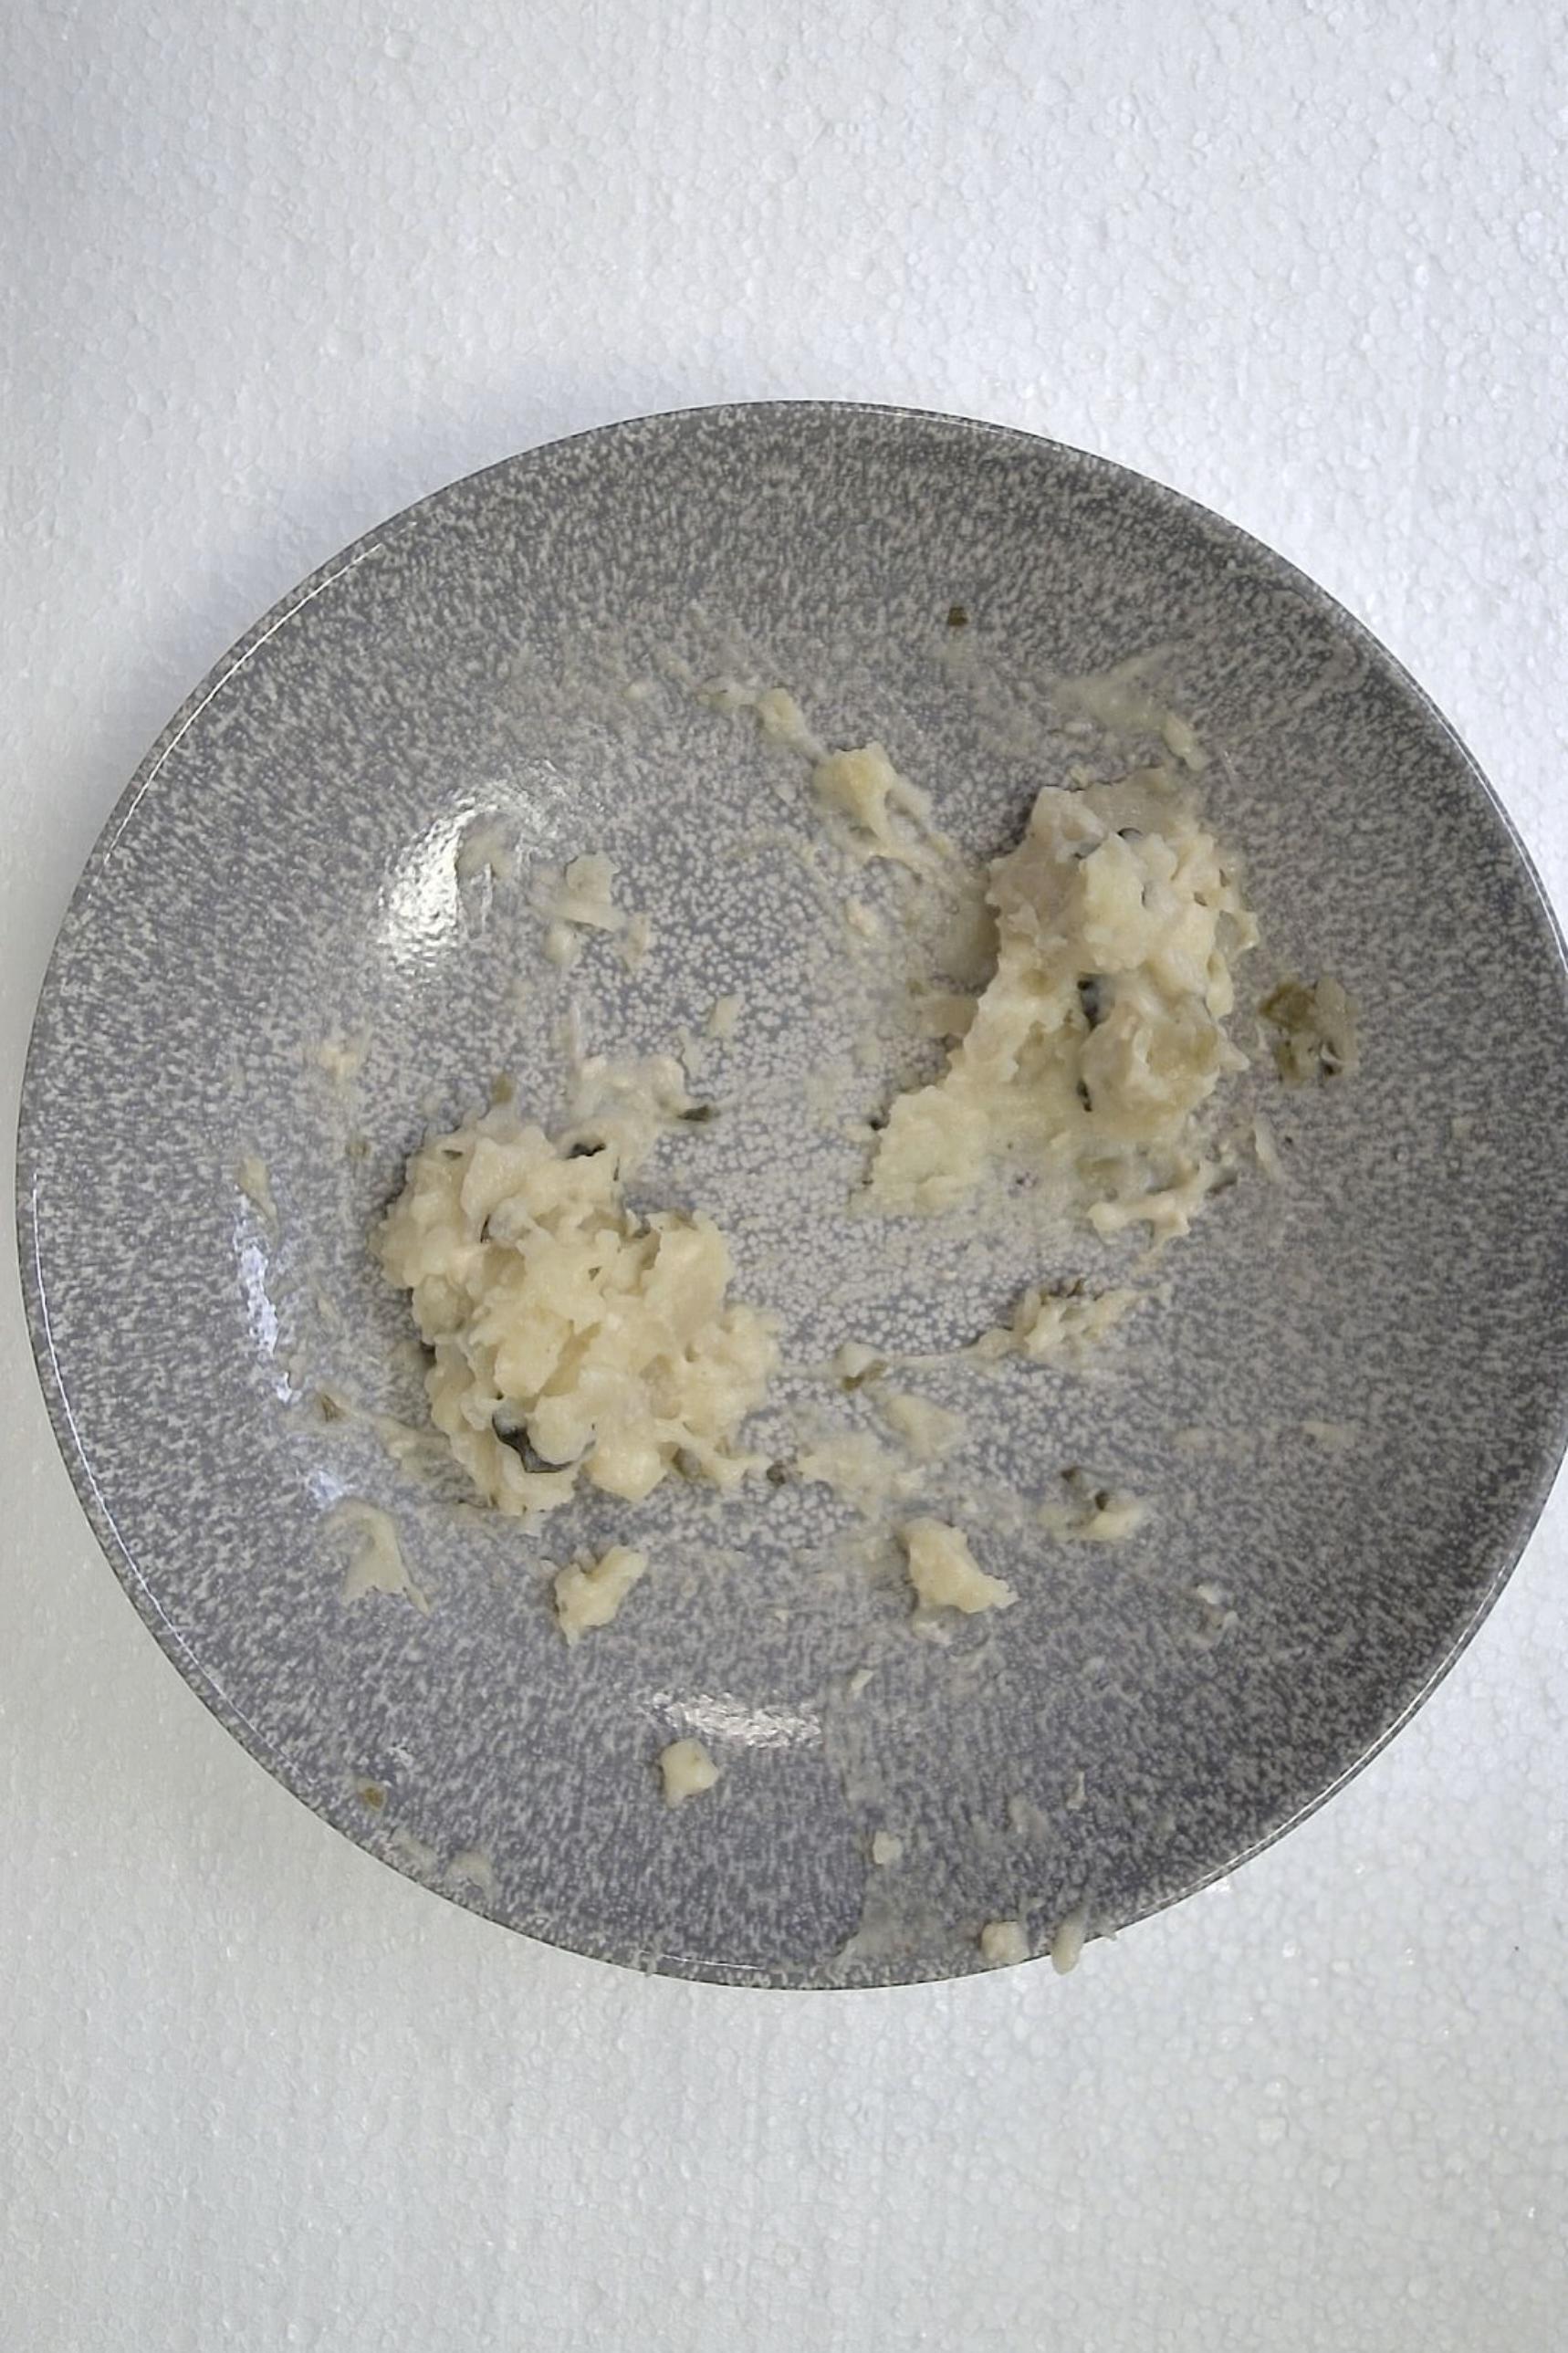
Dish: Pfanne mit Kartoffelpüree , Fleischbällchen gebrüht und Wirsing Zwiebel in Helle Sauce
Portion size: Normale Portion
Ingredients: mashed-potatoes, savoy-cabbage, onion, light-sauce-or-white-sauce, poached-meatballs
Weight as served: 350 g
Energy as served: 383.76 kcal (1.603,440 kJ)
Fat: 22.84 g (saturated: 7.97 g)
Carbohydrates: 28.33 g (sugar: 5 g)
Protein: 14.74 g
Salt: 3.41 g
Weight after return: 0 g
Energy after return: 0 kcal